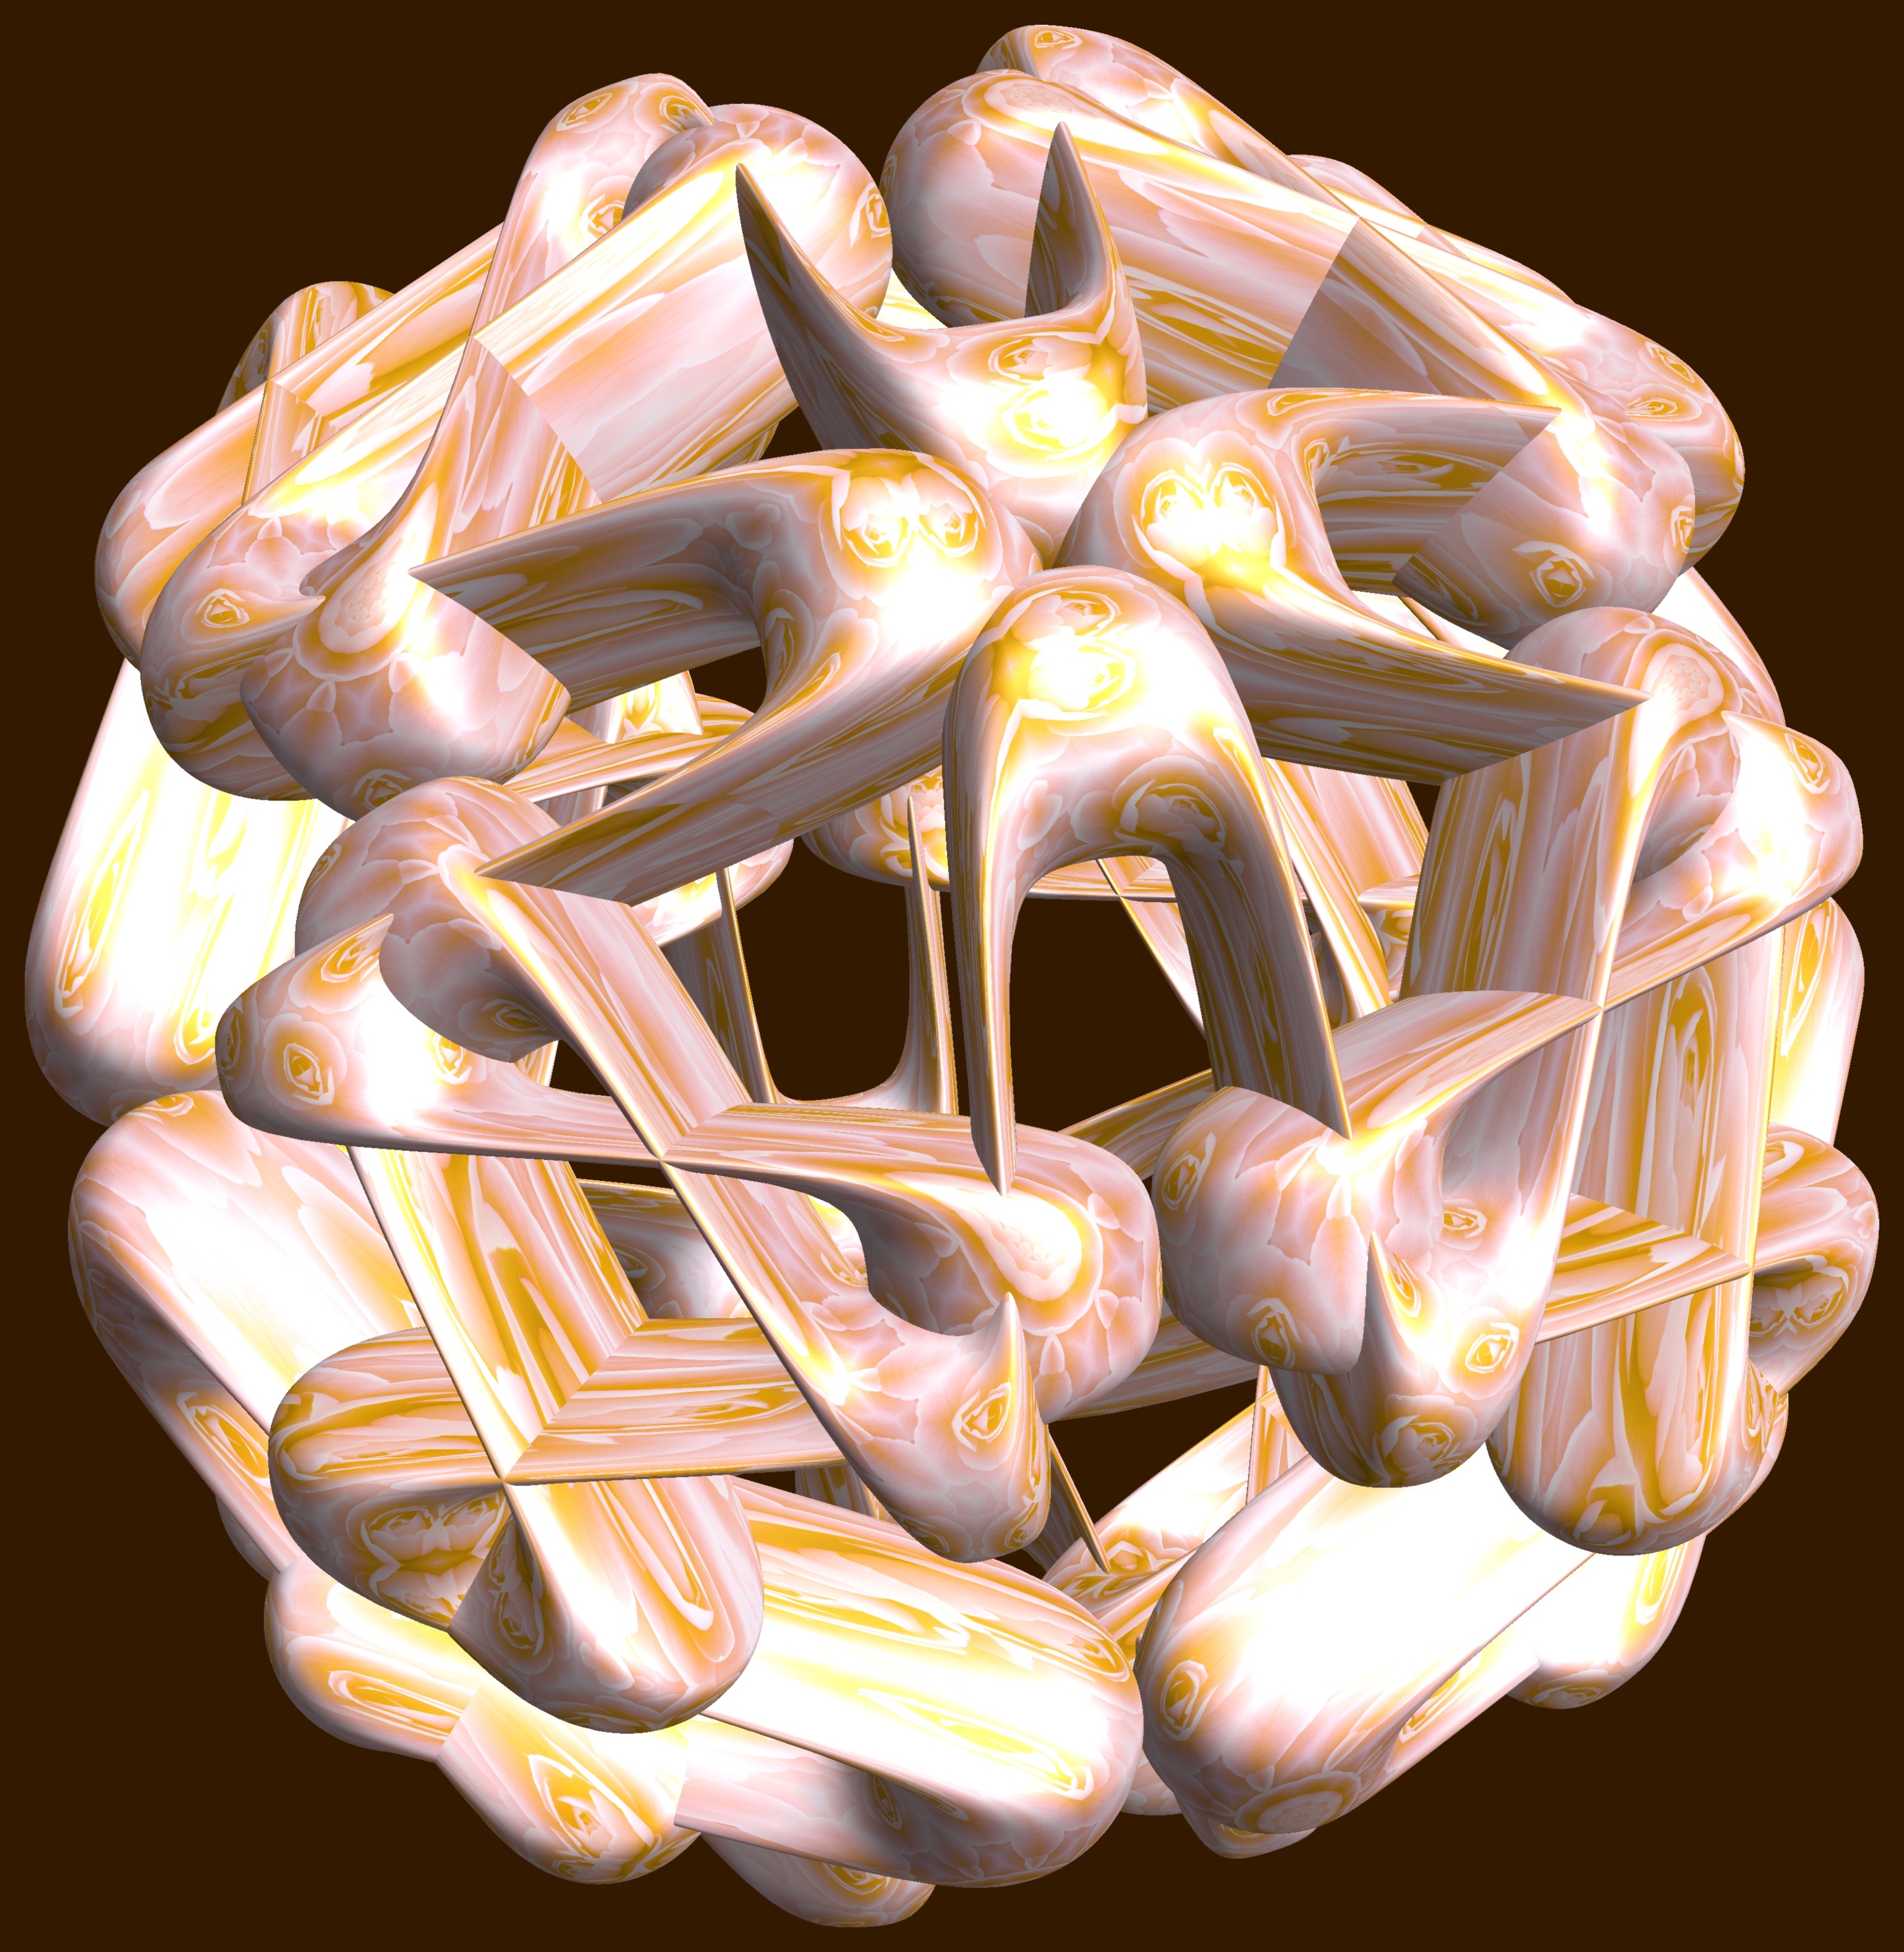
hand, abstract, structure, texture, pattern, geometry, human body, sculpture, design, symmetry, 3d, graphic, organ, carving, shape, torus, mathematica, cg, parametricplot3d, code, program, algorithm, mapping, geometricsculpture